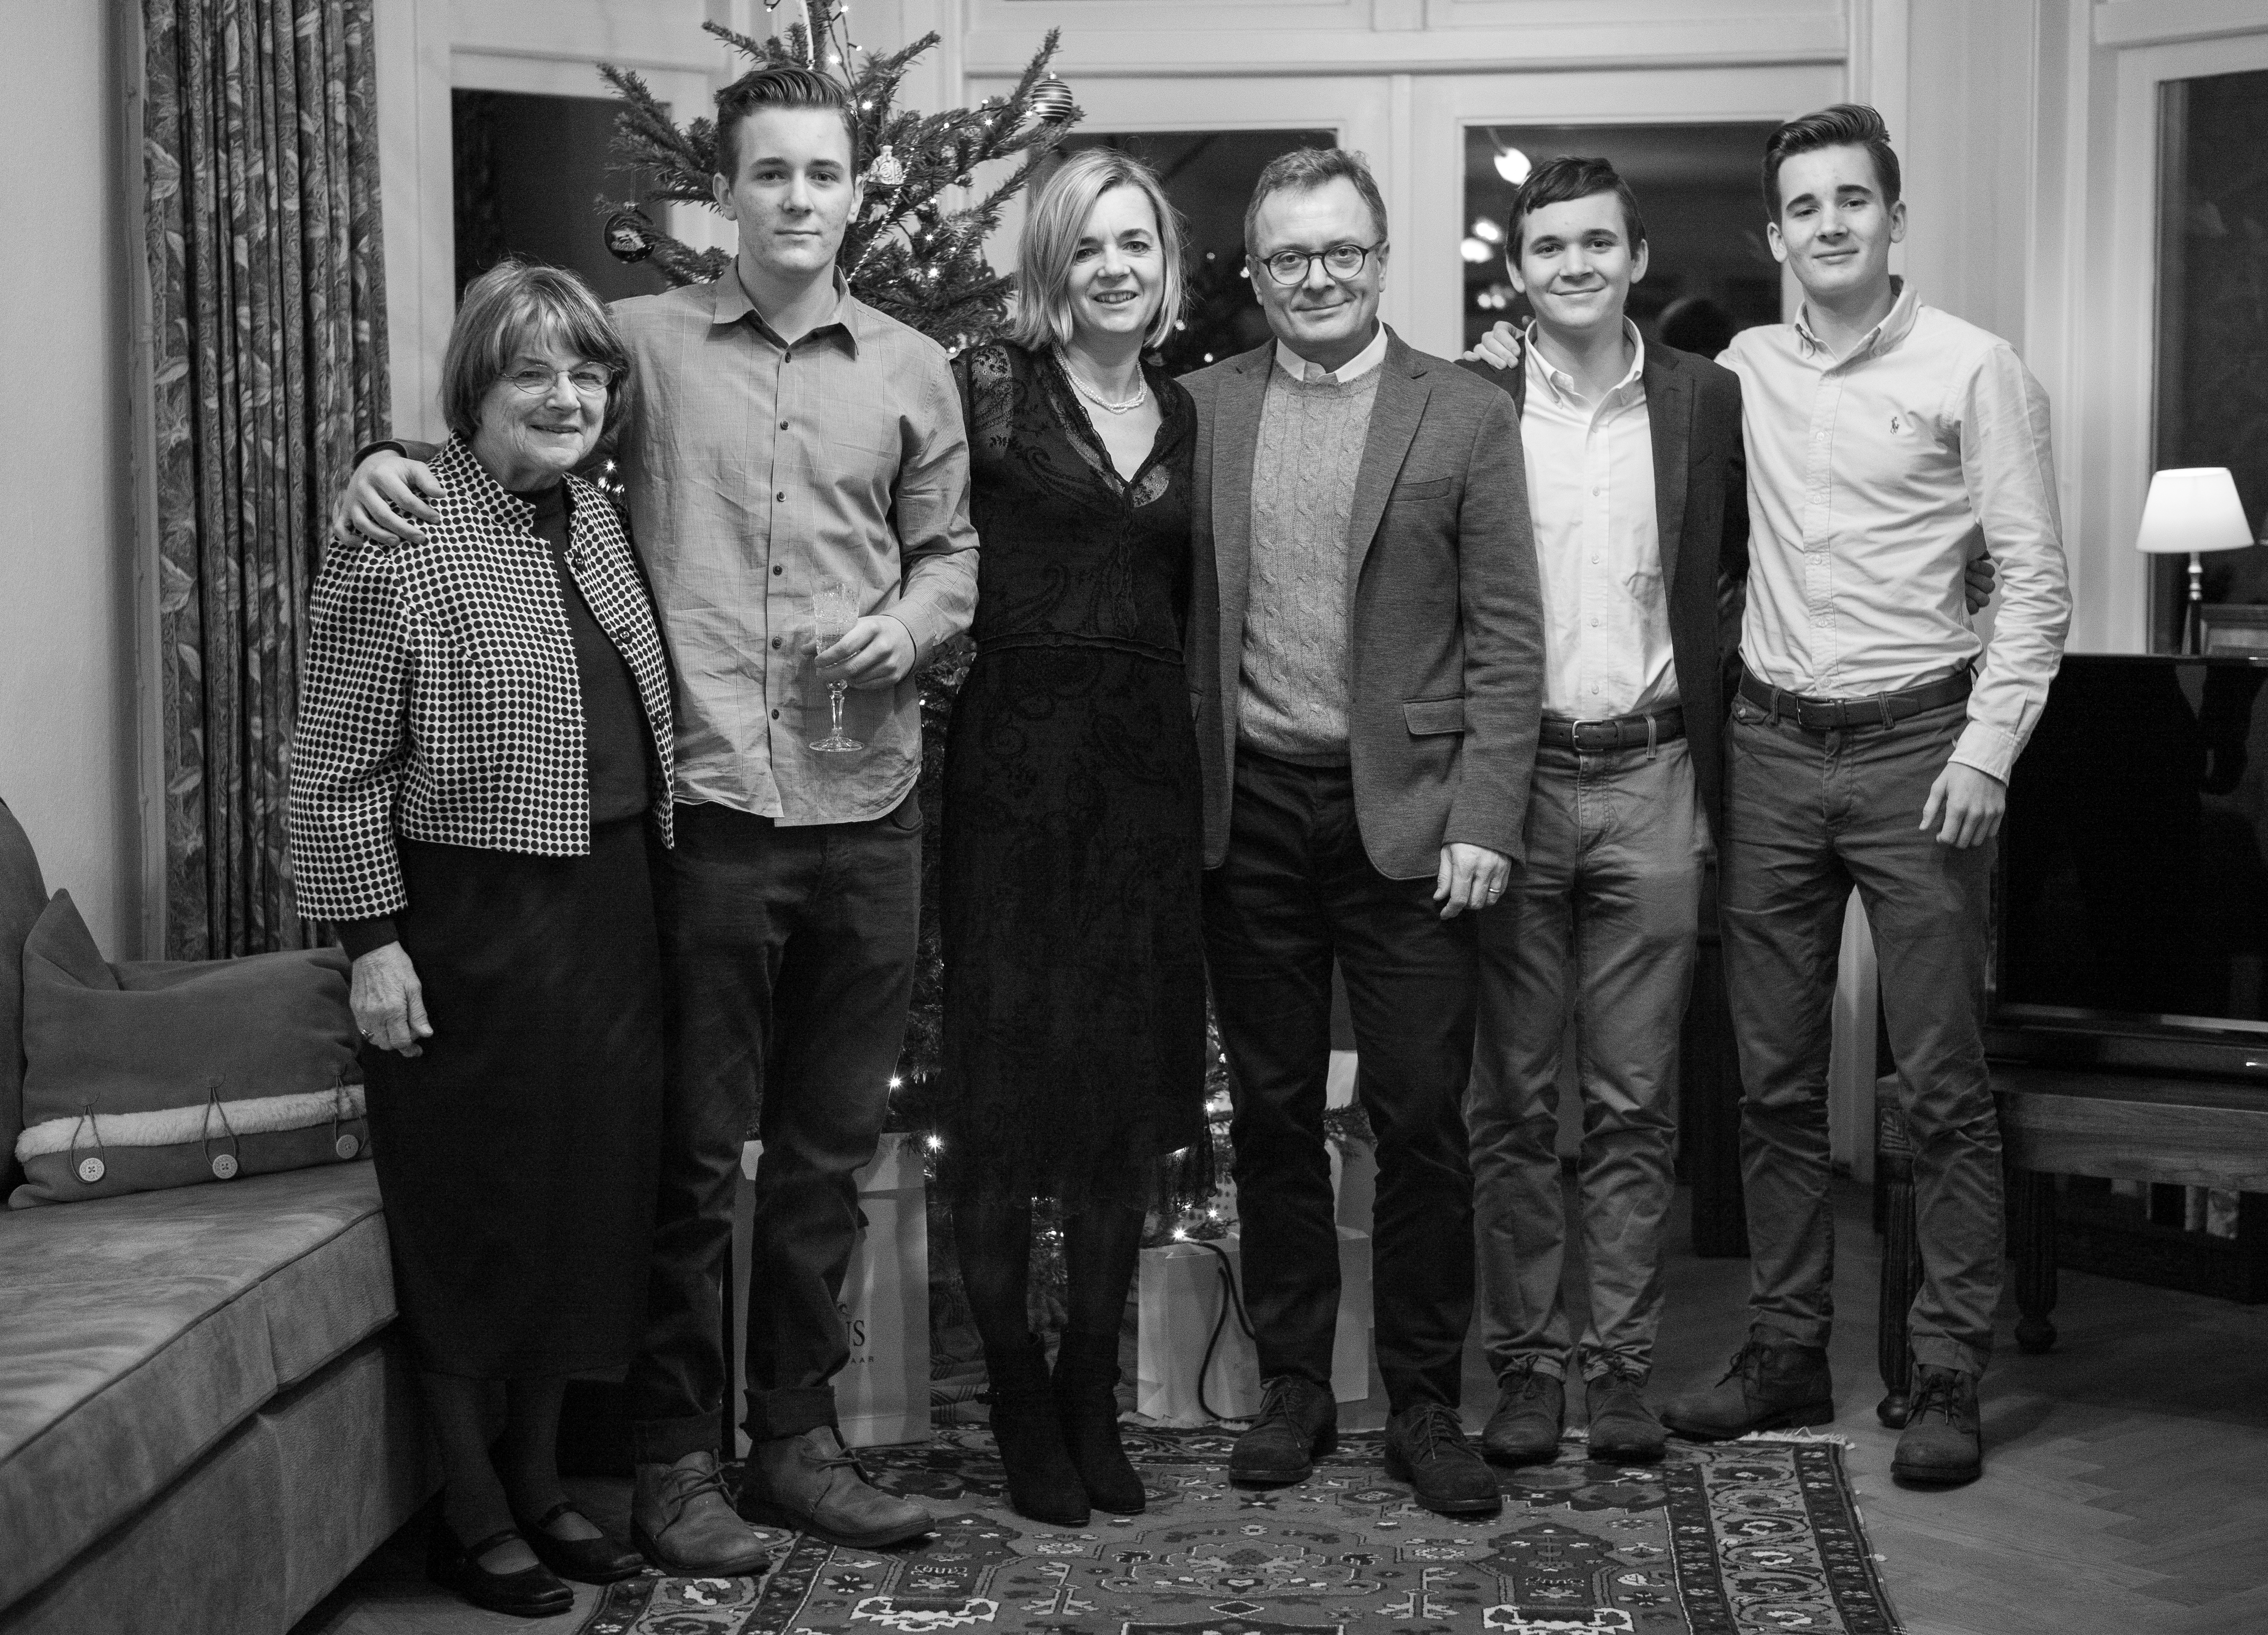
black and white, people, photography, portrait, monochrome, christmas, bw, 2015, family, holland, netherlands, m, dutch, photograph, 50, leica, 240, summilux, wassenaar, holandsko, vanoce, monochrome photography, social group